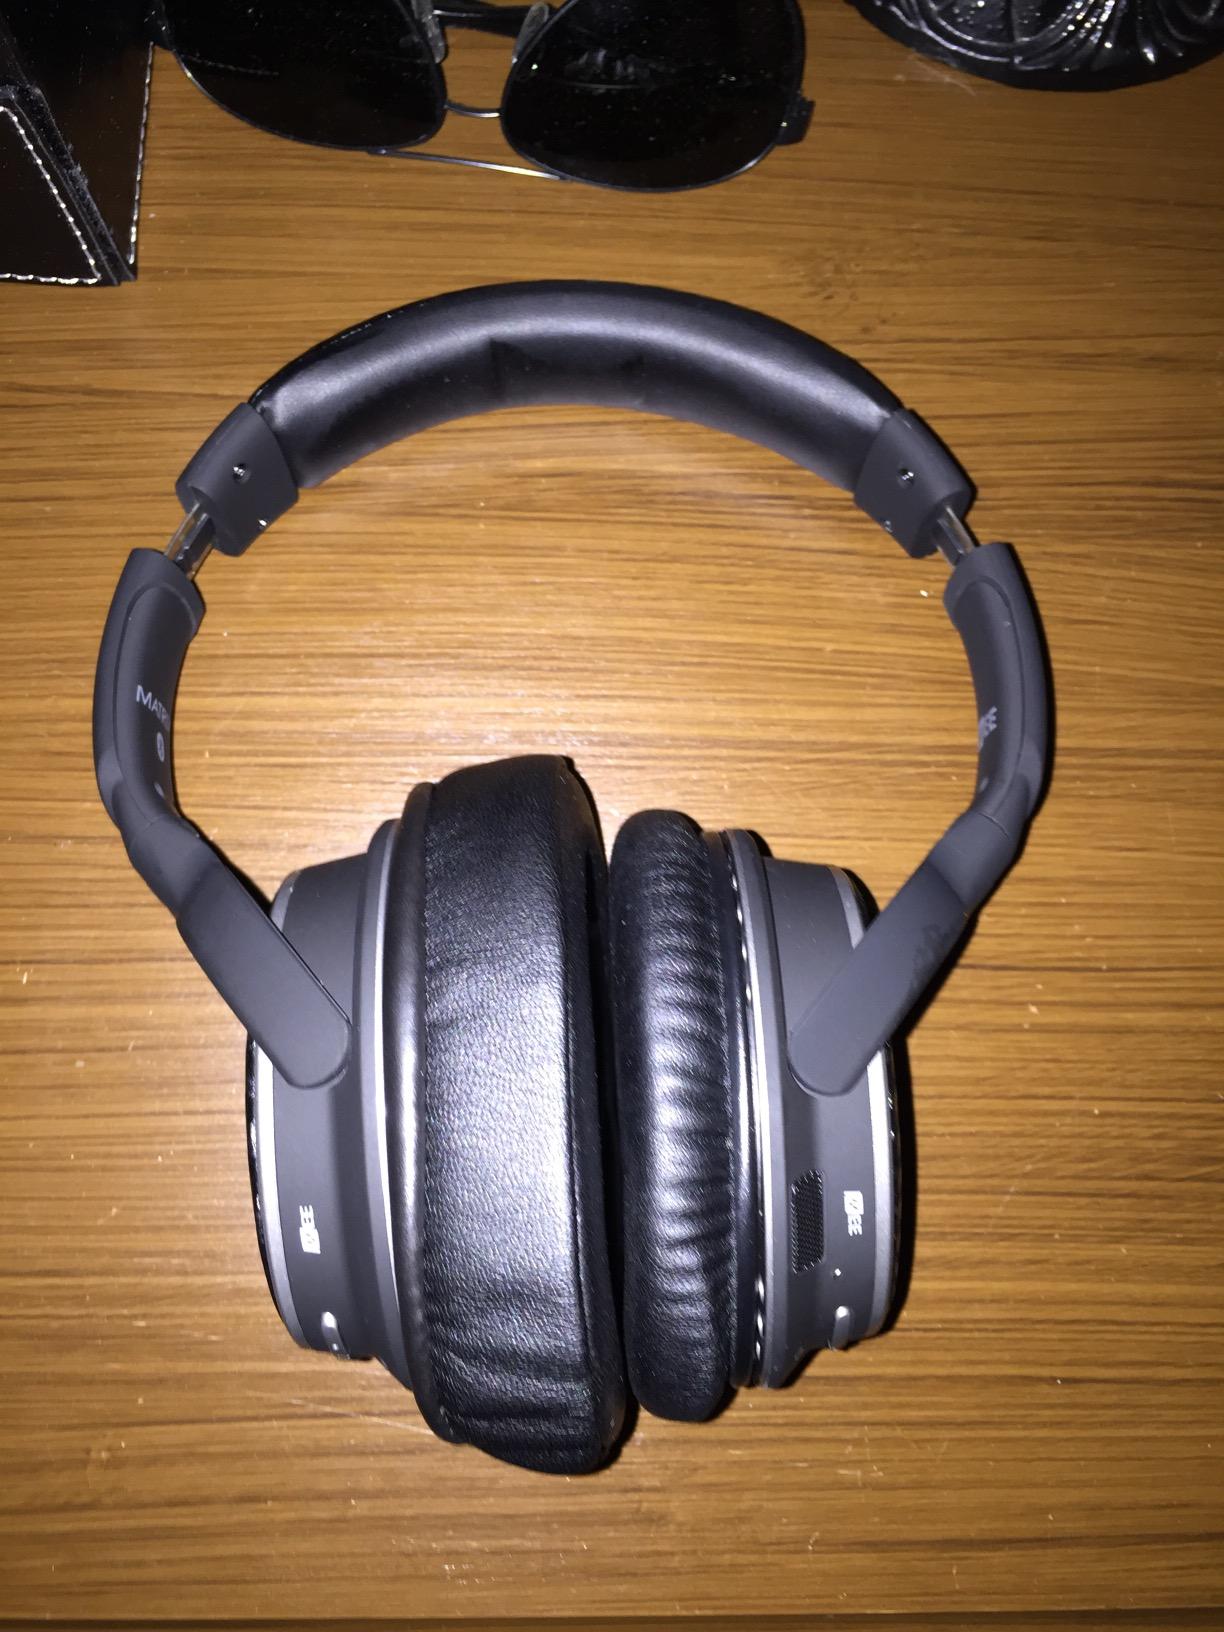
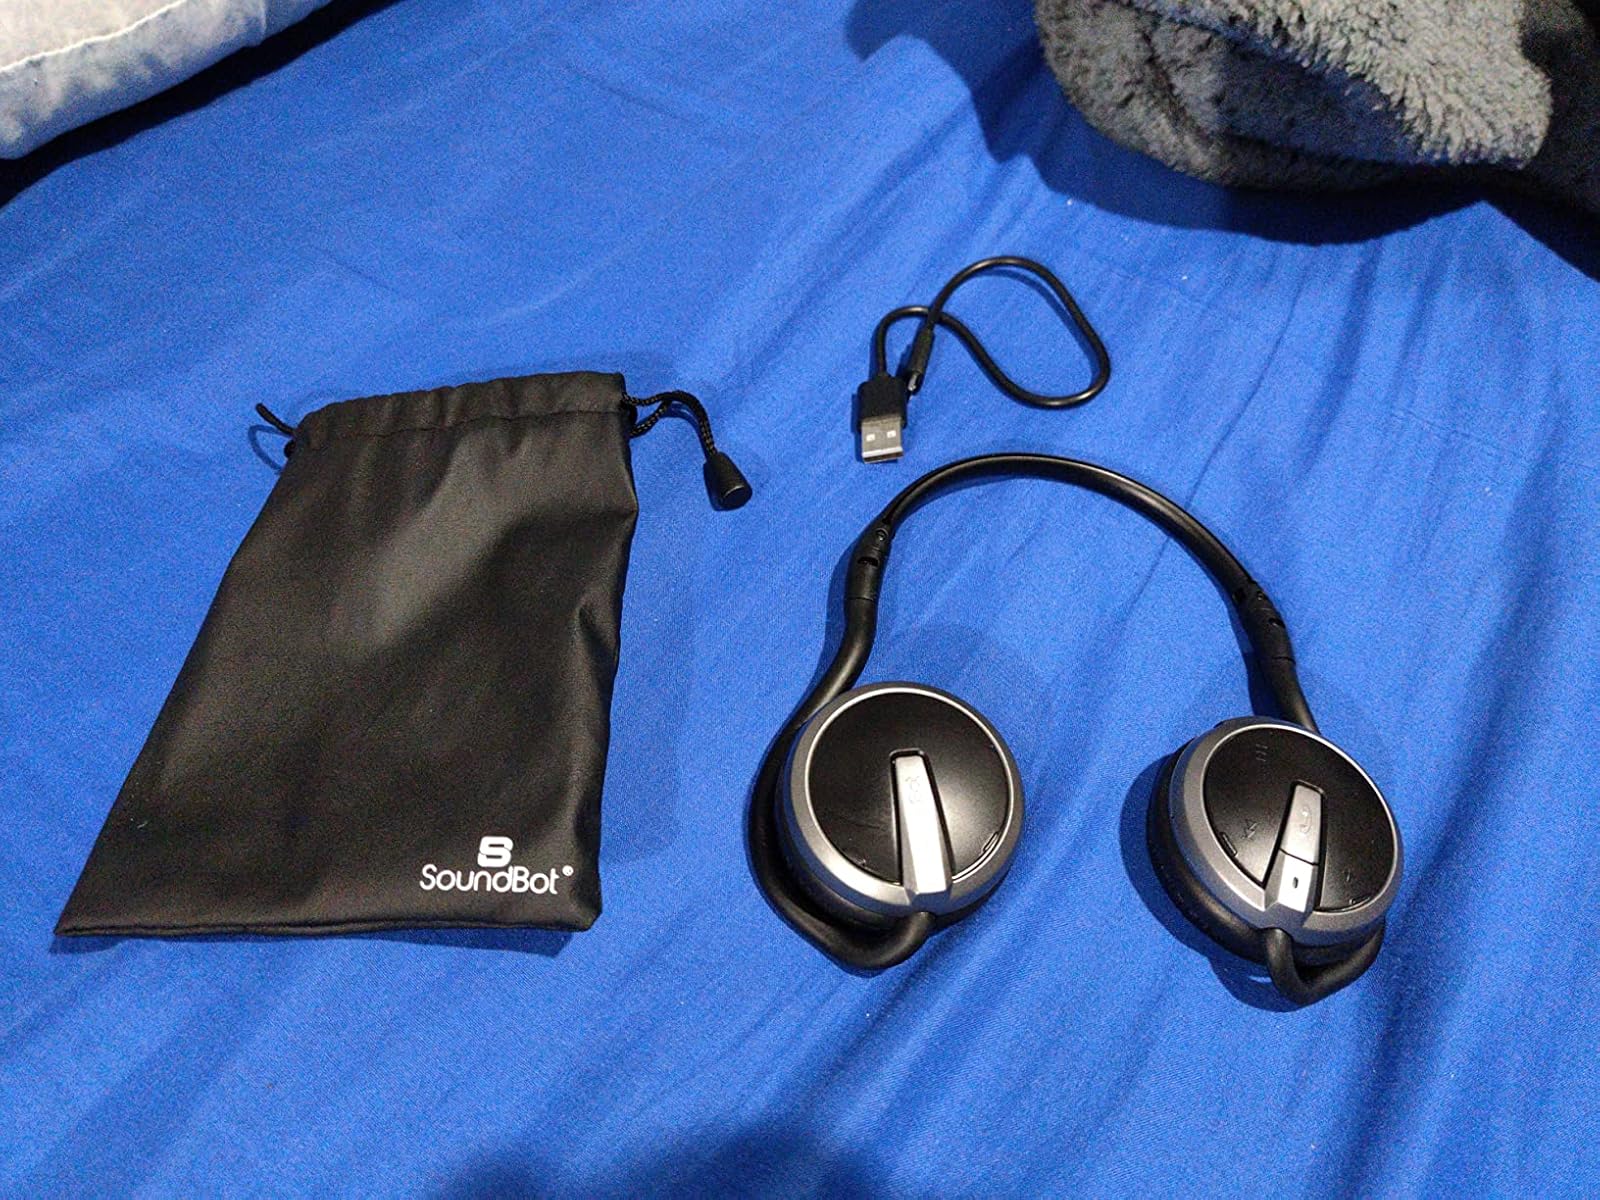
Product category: headphones
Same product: no